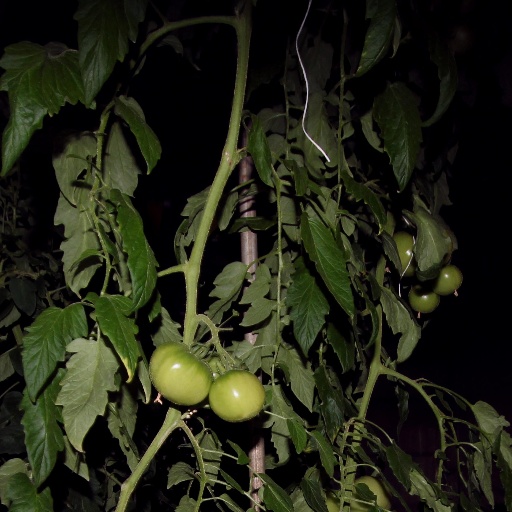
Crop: tomato